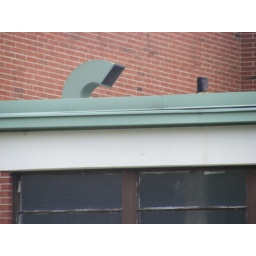
Green roof with windows below